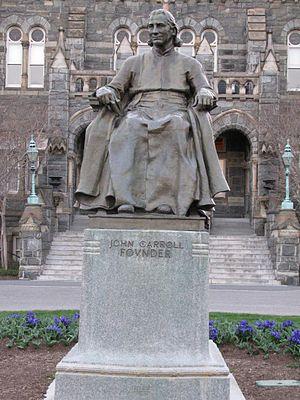
La ville de Washington compte de nombreuses sculptures en plein air. La Smithsonian Institution en compte près de 900 dans son inventaire. En plus des plus célèbres monuments et mémoriaux de la capitale, de nombreuses personnalités reconnues comme des héros nationaux ont été honorées, à titre posthume, une statue les représentant dans un parc ou une place publique. Certains de ces personnages de l'histoire américaine sont représentés plusieurs fois dans la capitale. Abraham Lincoln, par exemple, est représenté par au moins trois sculptures, dont celles au Lincoln Memorial, au Lincoln Park, et à l'ancienne Cour supérieure du district de Columbia. Plusieurs personnalités internationales, telles Mohandas Karamchand Gandhi, ont également été immortalisées par des statues. D'autres figures humaines ne font référence à aucun personnage historique telle par exemple la statue de la Liberté qui ne doit pas être confondue avec la statue de la Liberté à New York, statue allégorique de 19 ½ pieds de haut qui repose au sommet du dôme du Capitole.